Luco de Bordón

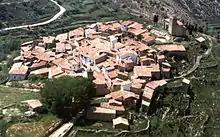
Luco de Bordón

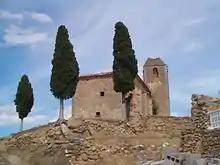
Ermita del Calvario

Luco de Bordón is a town in the municipality of Castellote in Spain's Teruel province.